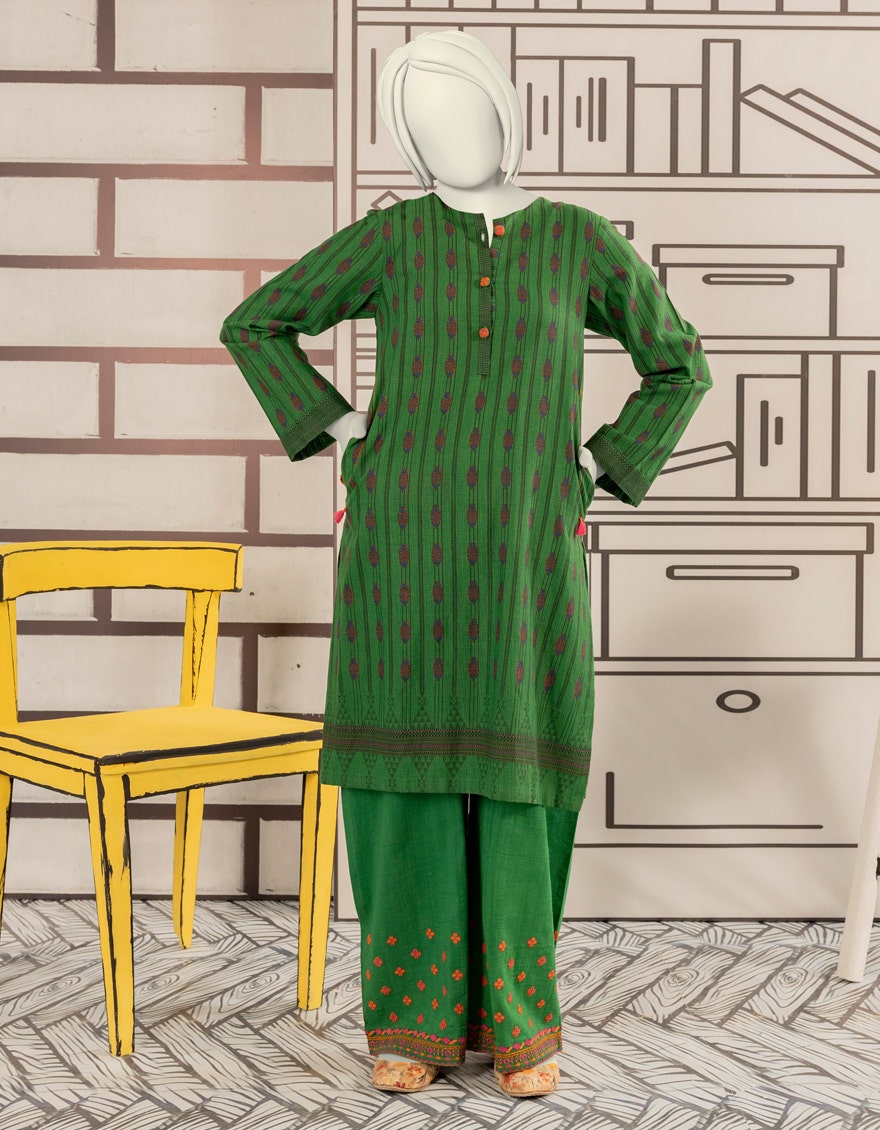
green multi embroidered pakistani suit